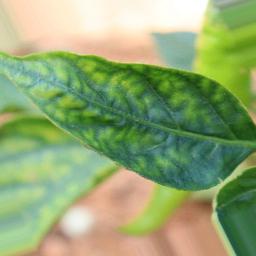
Label: nutritional